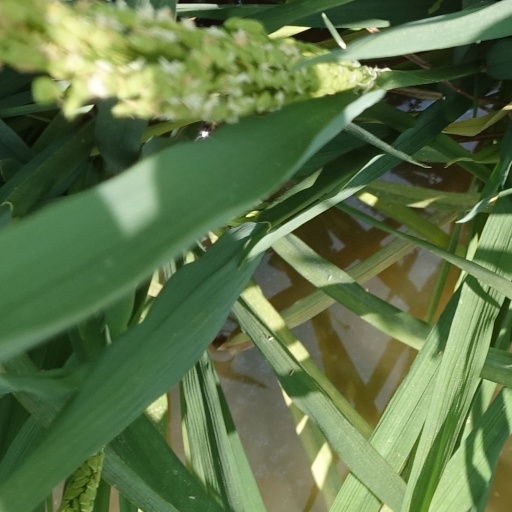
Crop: rice